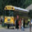
Label: bus